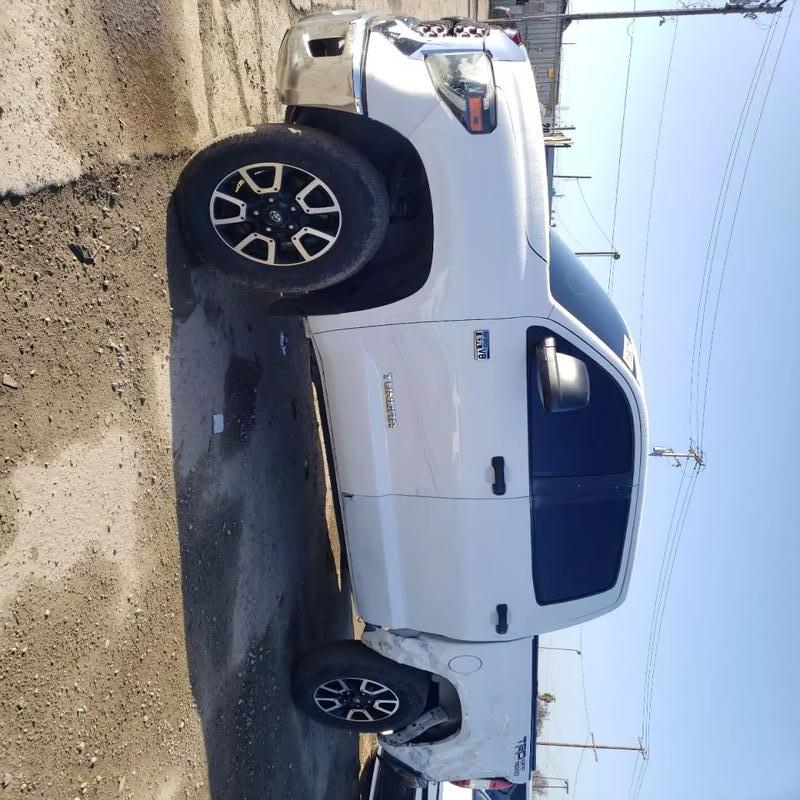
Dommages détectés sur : aile arrière gauche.
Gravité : mineur